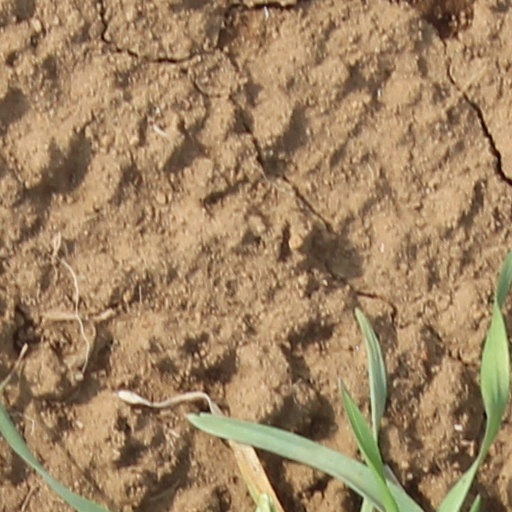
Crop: wheat